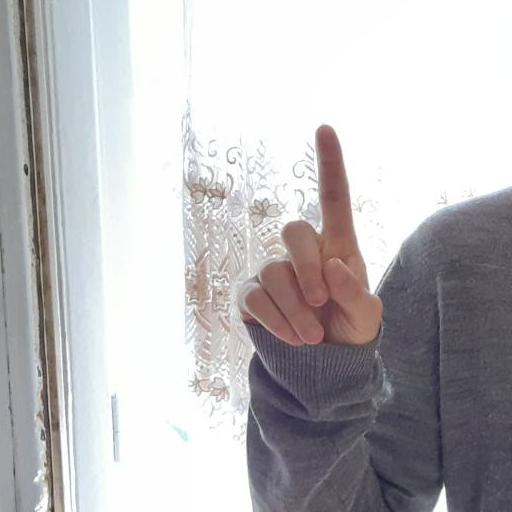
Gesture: one